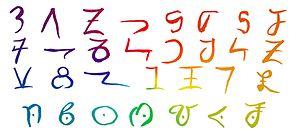
Signes de l'alphabet Bassa
Le Cameroun, en forme longue la république du Cameroun, est un pays d'Afrique centrale, situé entre le Nigéria au nord-nord-ouest, le Tchad au nord-nord-est, la République centrafricaine à l'est, la république du Congo au sud-est, le Gabon au sud, la Guinée équatoriale au sud-ouest et le golfe de Guinée au sud-ouest. Les langues officielles sont le français et l'anglais pour un pays qui compte une multitude de langues locales.